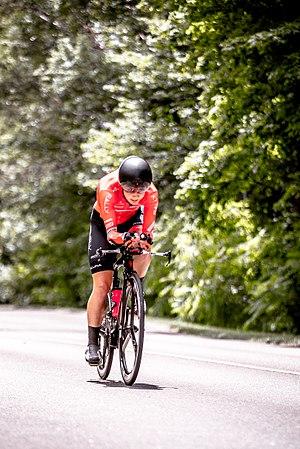
Sara Poidevin est une coureuse cycliste canadienne membre de l'équipe Rally.